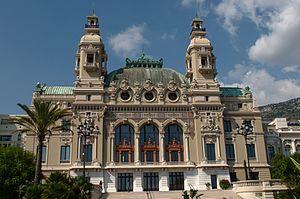
Casino de Monaco, coté mer